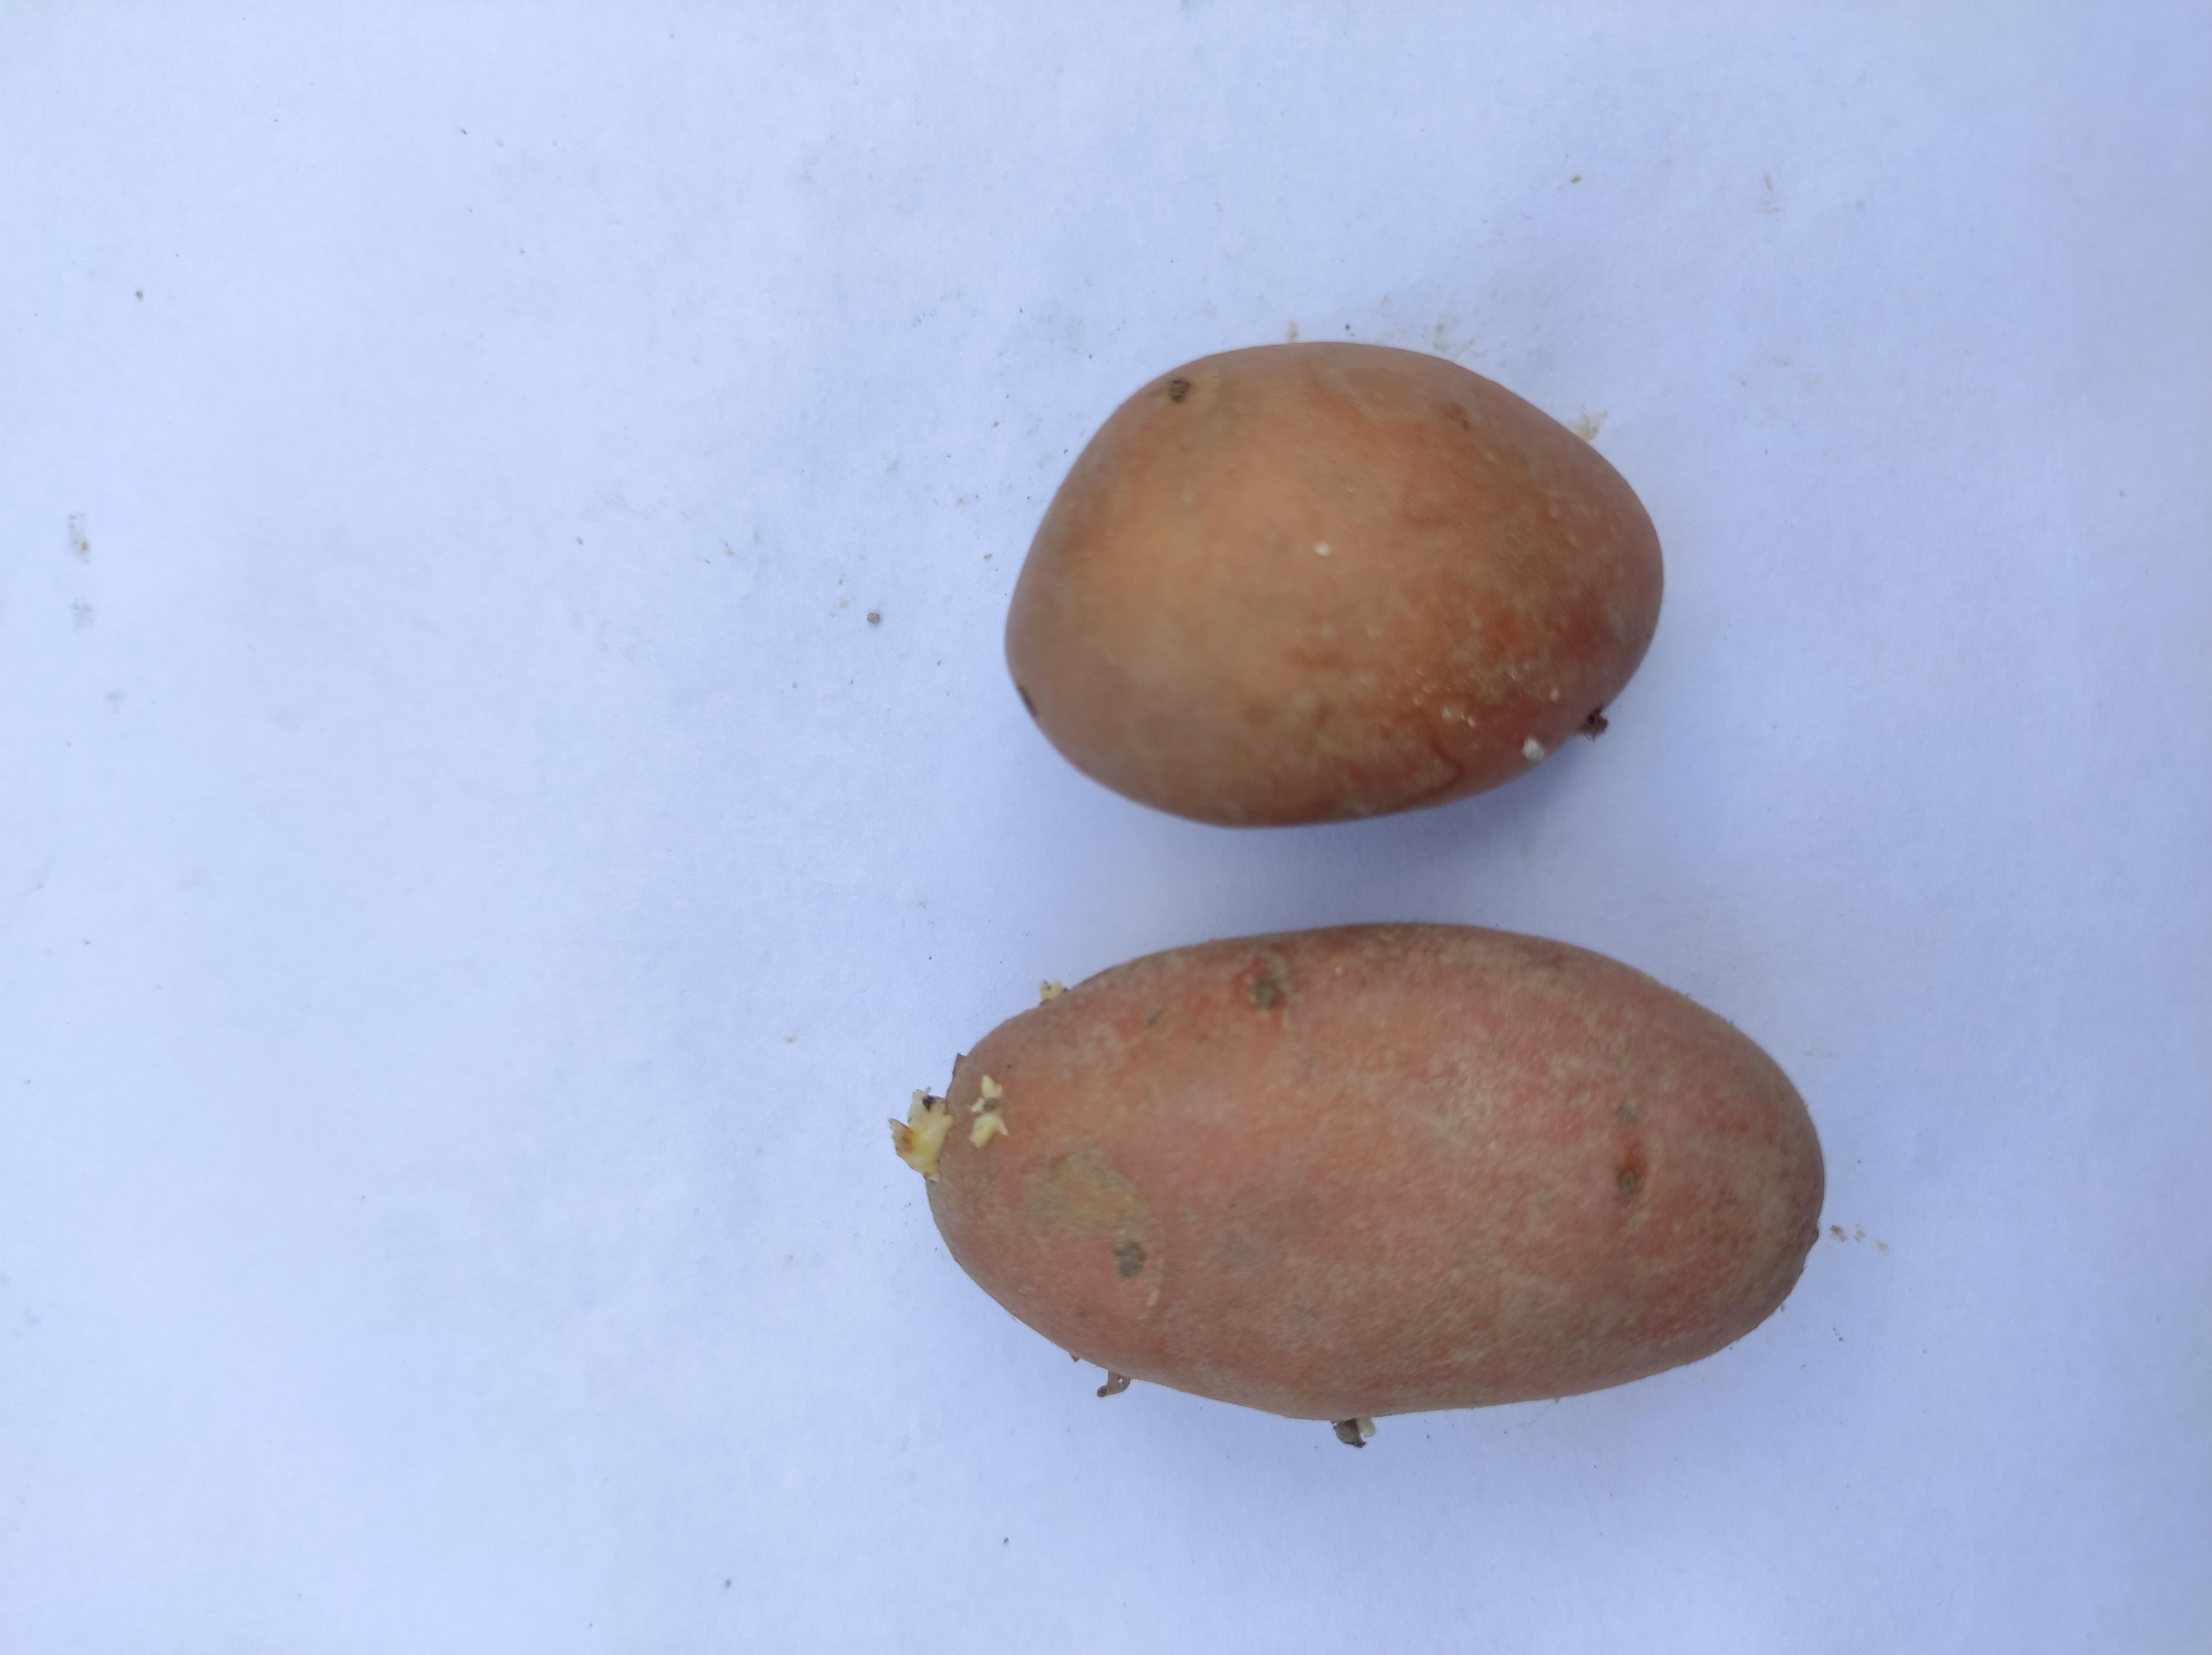
Label: Potato